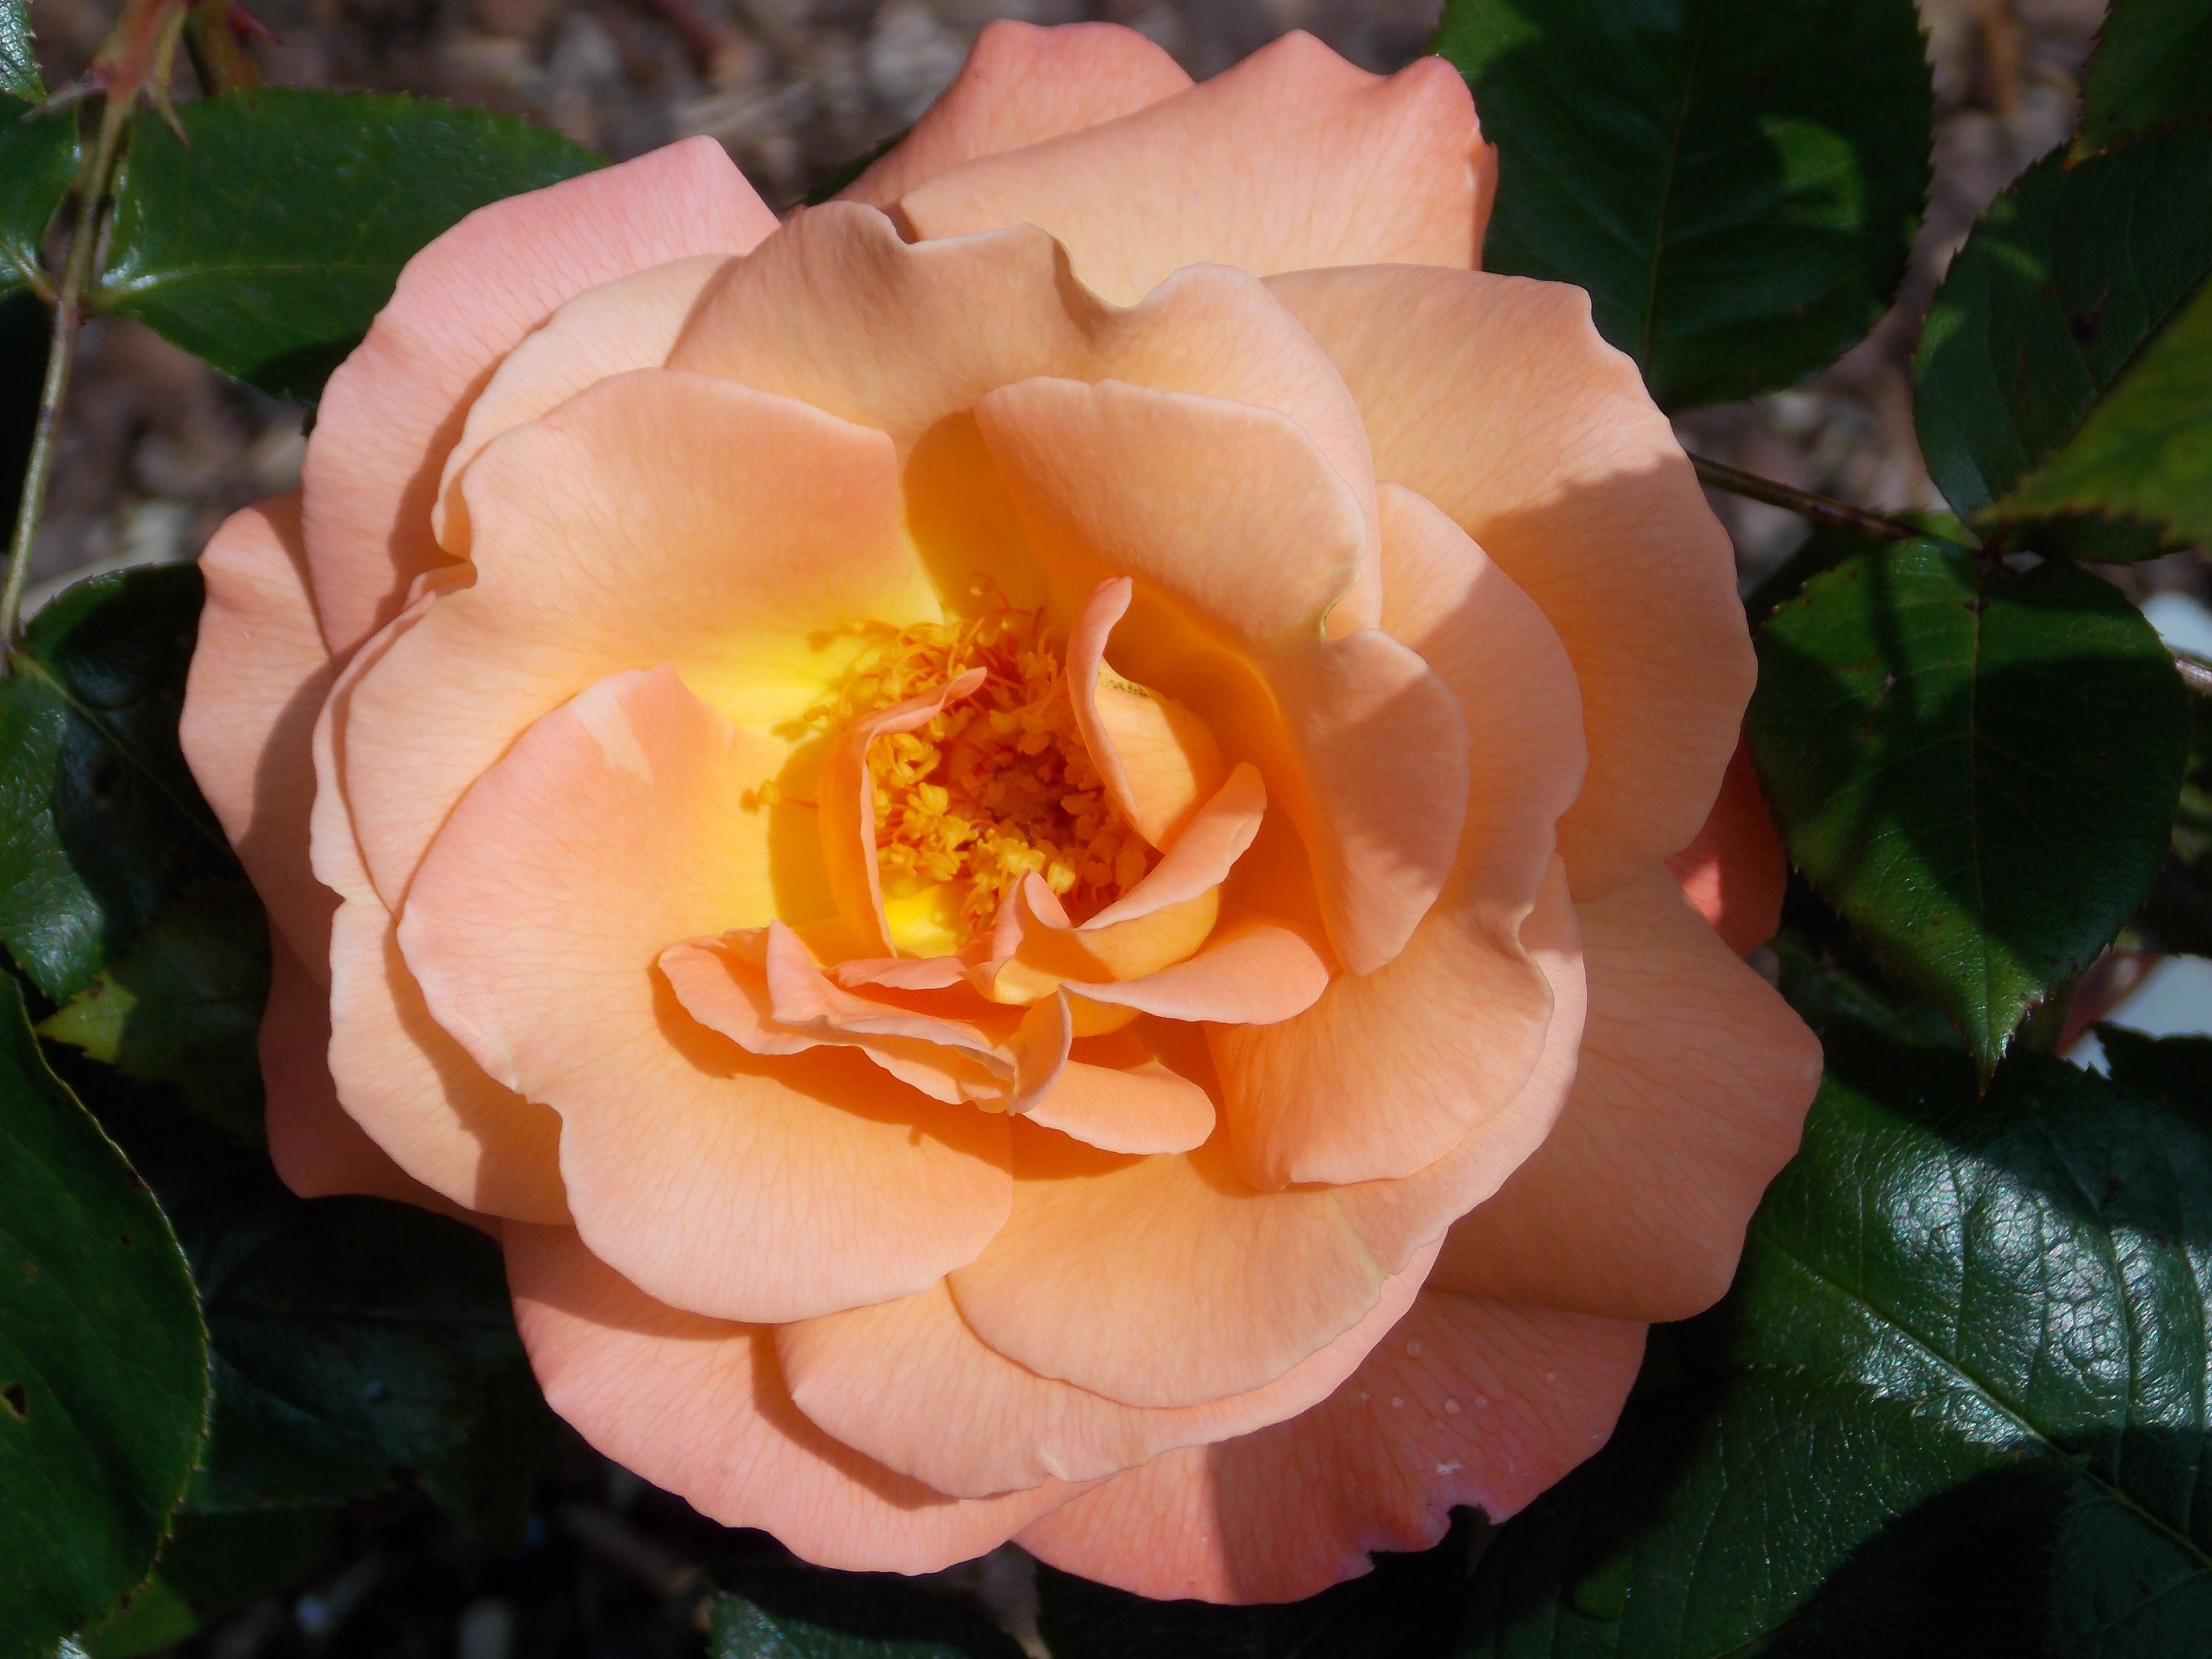
nature, blossom, plant, flower, petal, bloom, summer, rose, close, flora, salmon, floribunda, rose bloom, flowering plant, garden roses, rose family, land plant, rose order, austrian briar